Martlet (missile)

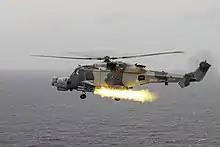
The first operational live firing of a Martlet missile by the Royal Navy in October 2021

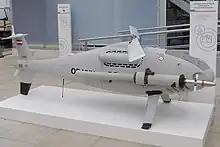
A Schiebel Camcopter S-100 UAV fitted with a Martlet missile

The Lightweight Multirole Missile was initially conceived as Thales' response to the MoD's FASGW(L) or Future Air-to-Surface Guided Weapon (Light) requirement. FASGW consisted of both a heavy and light system. The heavy requirement would become the Anglo-French developed Sea Venom designed to replace the Sea Skua as a helicopter launched anti-ship weapon for use against fast-attack-craft, landing craft and larger vessels such as Corvettes. The light requirement was to be a new weapon optimised around defeating fast-in-shore-attack-craft particularly in response to the force structure of the Iranian Navy.